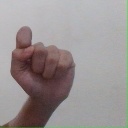
अक्षर: घ